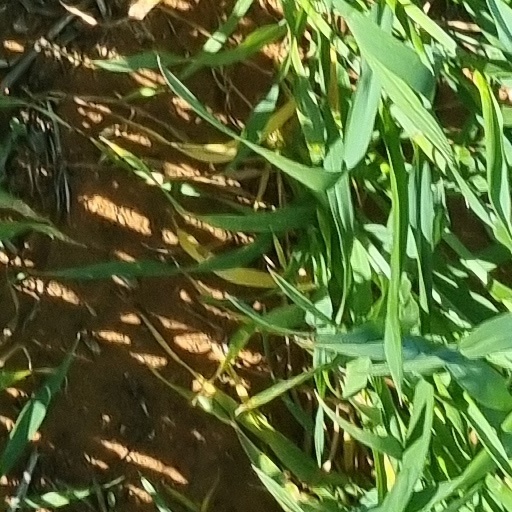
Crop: wheat